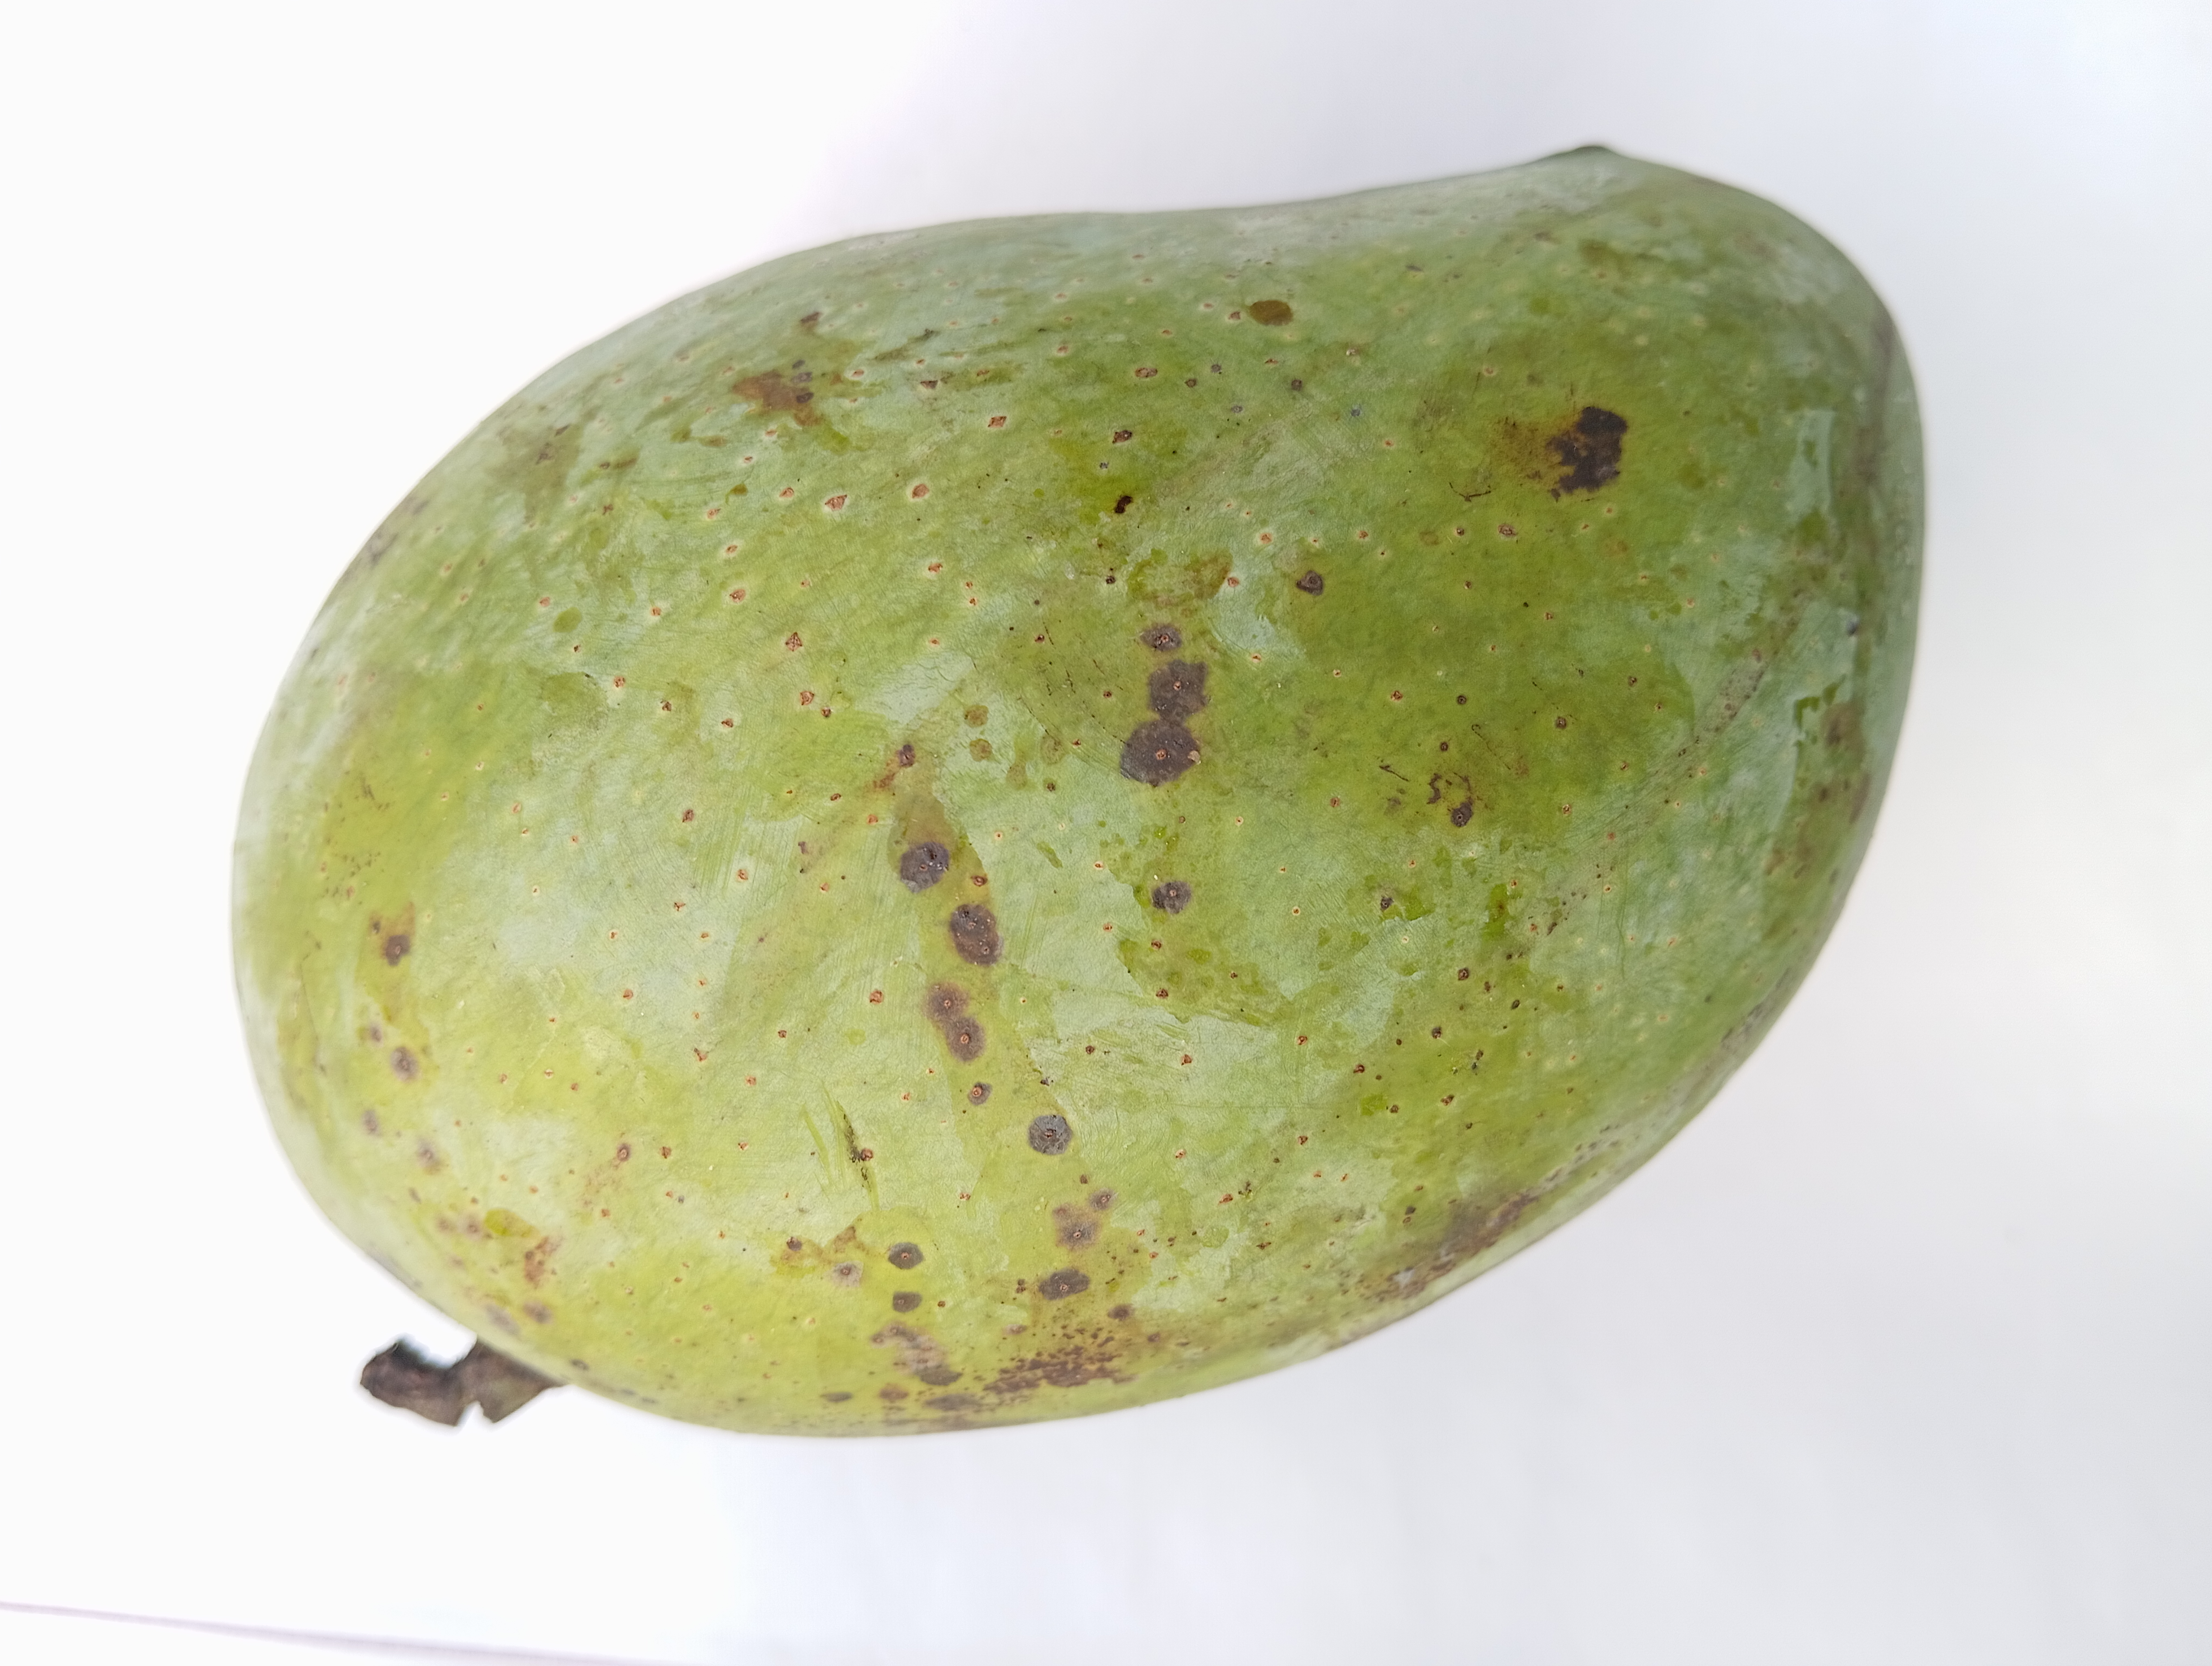
Mango variety: Fazli